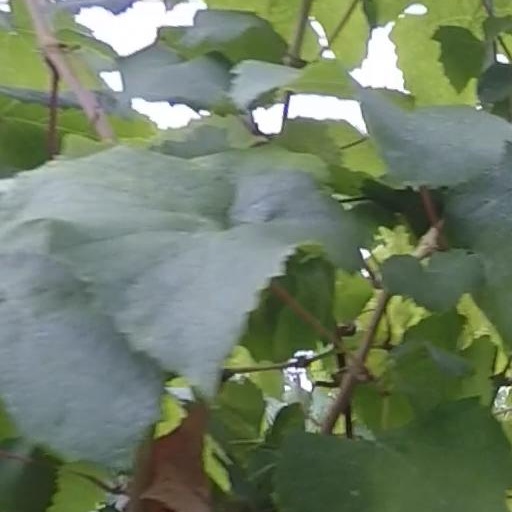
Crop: grape